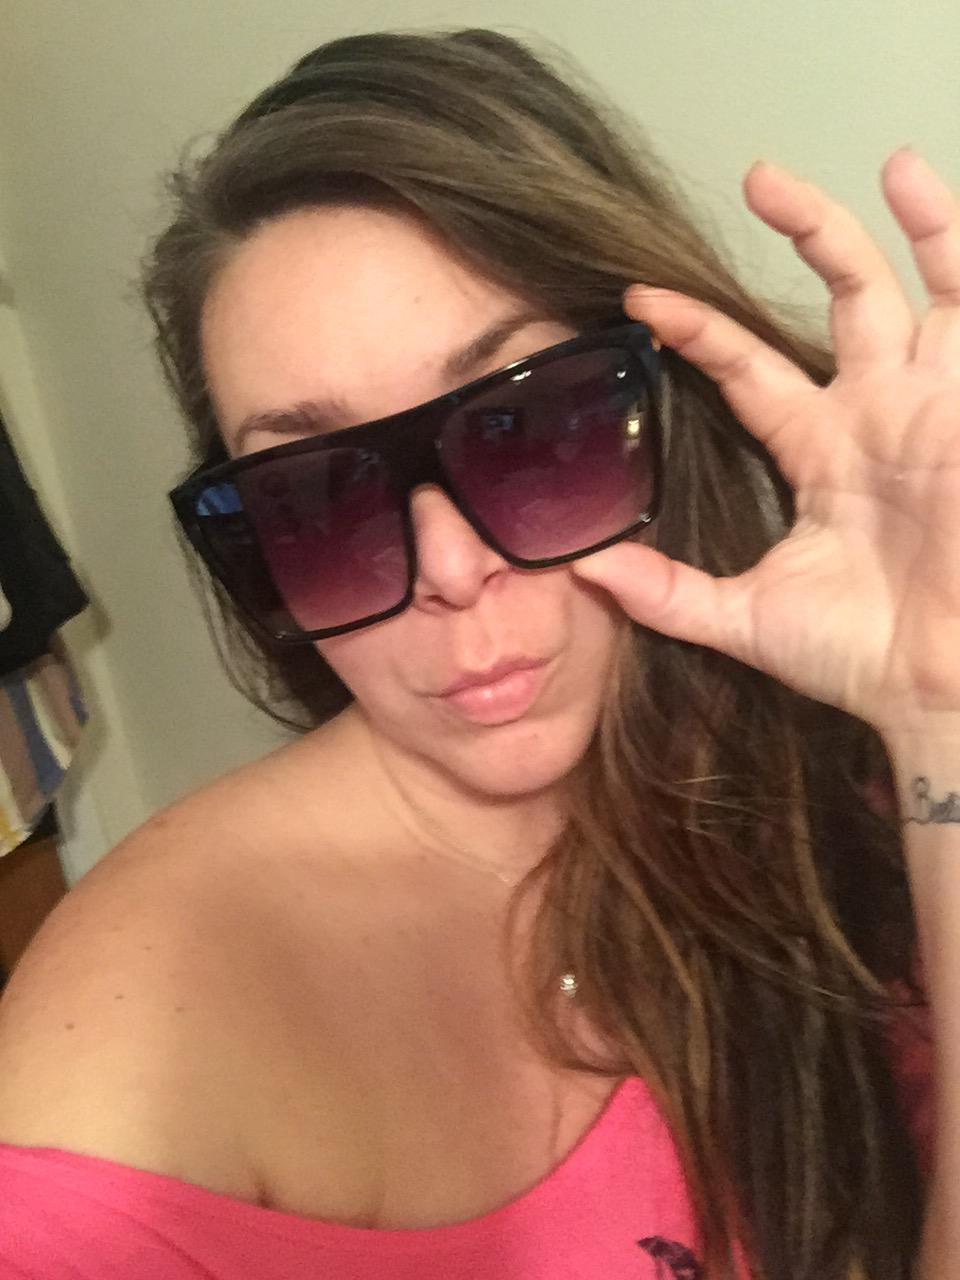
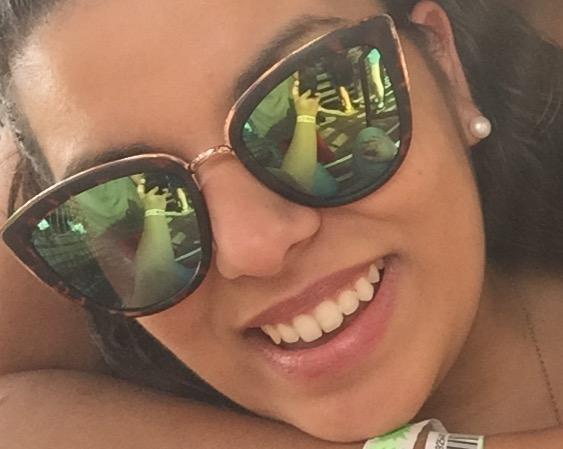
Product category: accessories_sunglasses
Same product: no